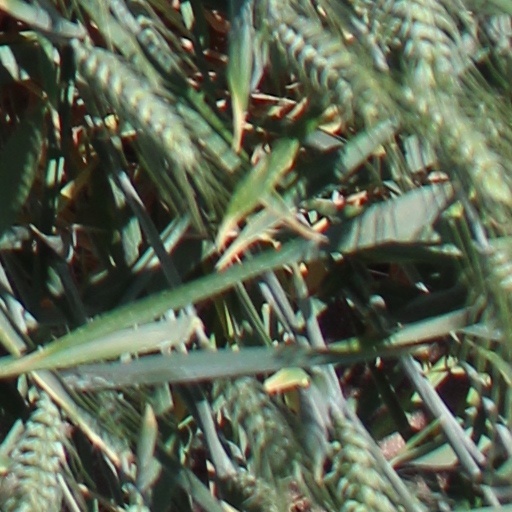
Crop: wheat